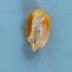
Maize quality: Bad